Tropical Storm Alberto (2018)

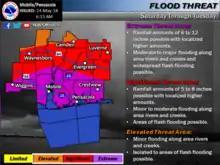
Initial rain forecast from NWS showing significant rain in the Pink areas.

Upon the classification of Alberto as a subtropical storm, the Government of Mexico issued a tropical storm watch for the east coast of the Yucatán Peninsula from Tulum to Cabo Catoche. The Government of Cuba also issued a tropical storm watch for the province of Pinar del Río. The tropical storm watch for the east coast of the Yucatán Peninsula was discontinued at 12:00 UTC on May 26, while the tropical storm watch for Pinar del Río was replaced with a tropical storm warning three hours later.